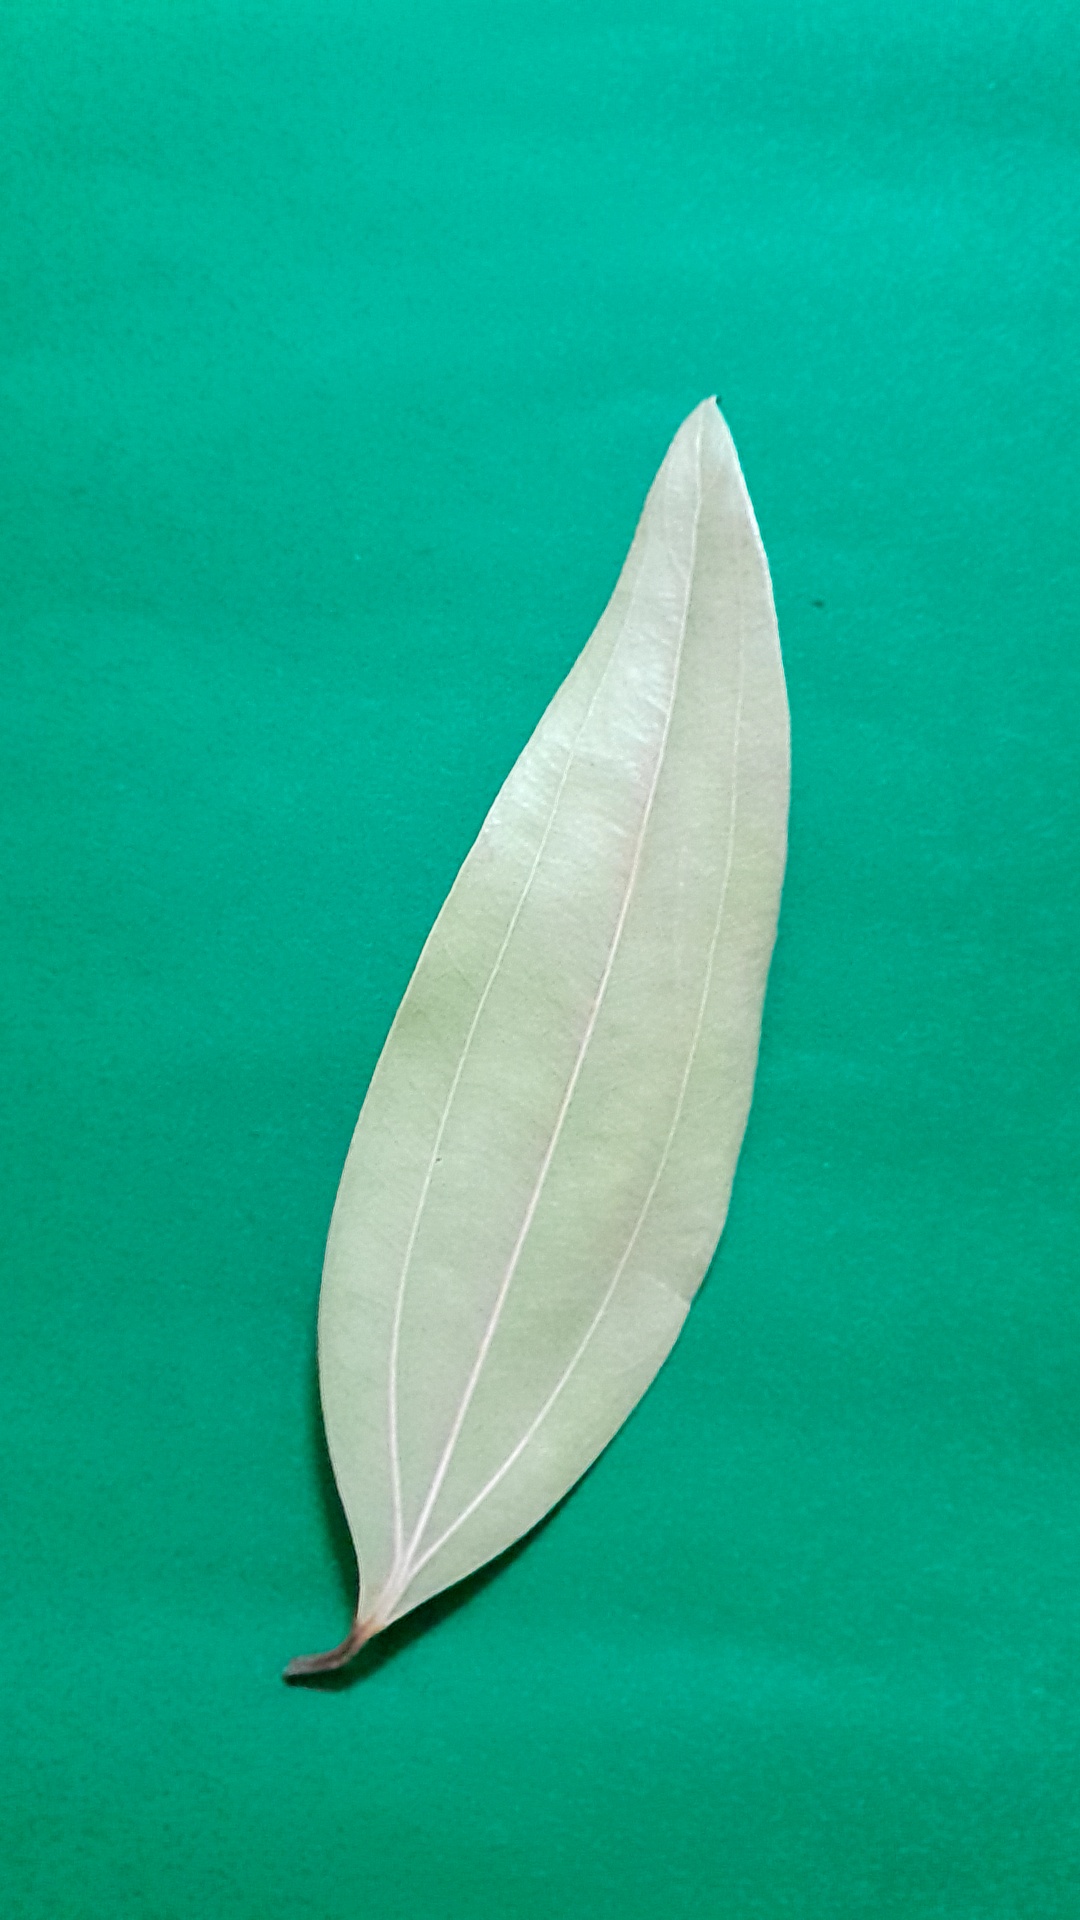
Label: Dry Leaf